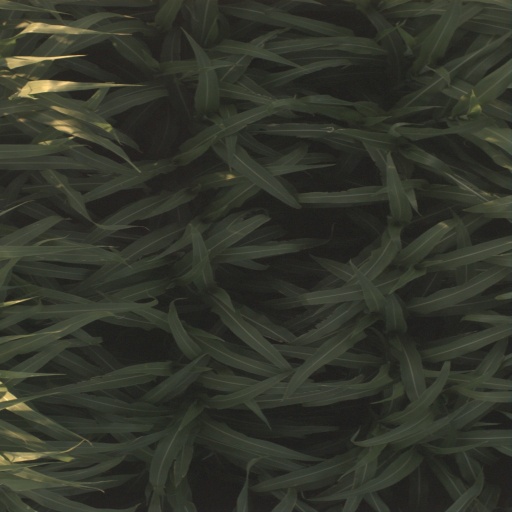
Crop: sorghum